USCGC Red Birch

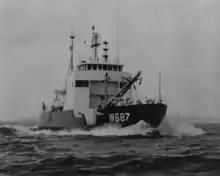
"Red Birch" underway

On 1 October 1965, the freighter "Louisiana Maru" and the train ferry "Las Palmas" collided east of Treasure Island. "Red Birch" went to the accident scene to escort the ships back to port.